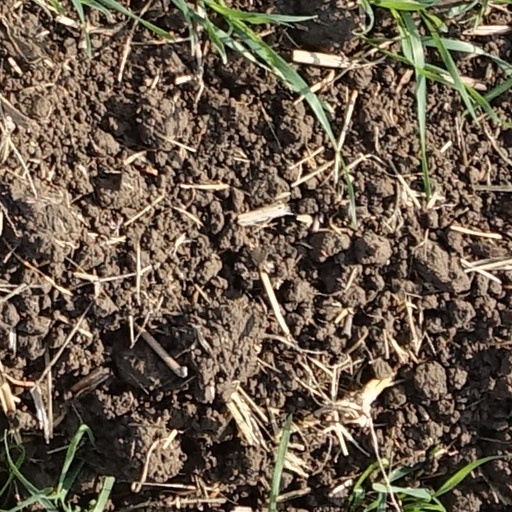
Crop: wheat